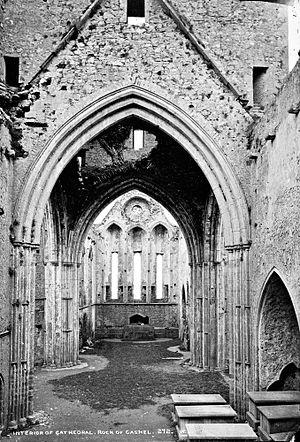
Le Rock of Cashel est un des sites historiques majeurs de l'Irlande. Il est situé à l'ouest de la ville de Cashel, dans le comté de Tipperary et dans la province de Munster. Les bâtiments qui ornent le sommet du rock of Cashel présentent une grande complexité par la juxtaposition de très nombreuses époques. Cette complexité n’empêche pas le site d’avoir une unité et un charme sans égal. C’est un des principaux sites d’art celtique et d’architecture médiévale d’Europe.